Rule of marteloio

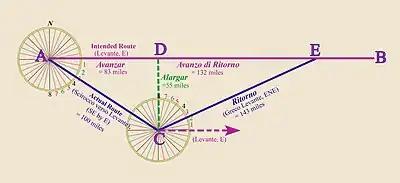
Calculating the "ritorno" and "avanzo di ritorno"

Calculating the return course is what the last three columns of the toleta are for. In the fourth column, the return angles are expressed as quarters from the "intended" course bearing ("not" the current course bearing). In our example, the mariner intended to go east, but has been sailing southeast-by-east for 100 miles. Given the winds, he decides it is best to return to the original course by re-orienting the ship east-northeast (ENE, "Greco-Levante"). ENE is two quarter-winds above the "intended" bearing, East, so now he looks at second row ("quarters = 2") on the fourth column of the table.